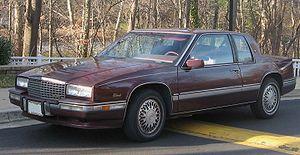
La Cadillac Eldorado est un véhicule automobile du constructeur américain Cadillac.